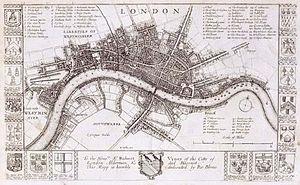
Londres a une histoire vieille de plus de deux mille ans. Durant cette période, la ville a connu plusieurs épidémies de peste, a été dévastée par les flammes, a fait face à des guerres civiles, a subi des bombardements aériens et des attaques terroristes. Malgré cela, elle a continué à se développer pour devenir une des capitales financières et culturelles les plus importantes du monde.